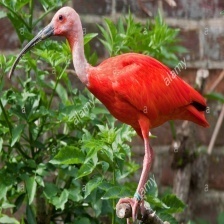
Species: SCARLET IBIS
Scientific name: EUDOCIMUS RUBER